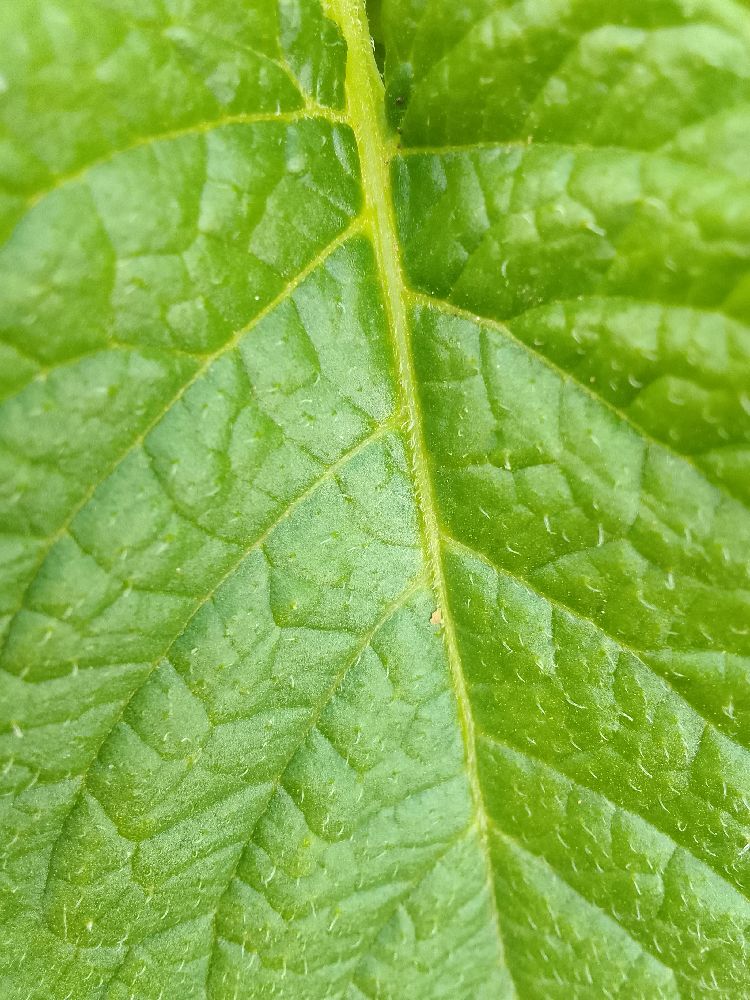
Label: Healthy